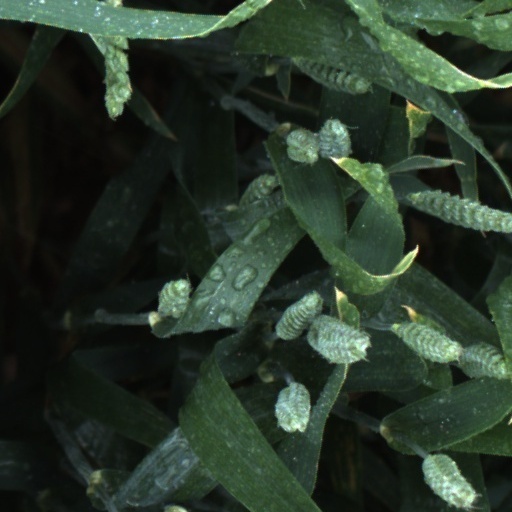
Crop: wheat